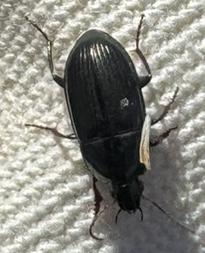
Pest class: predators